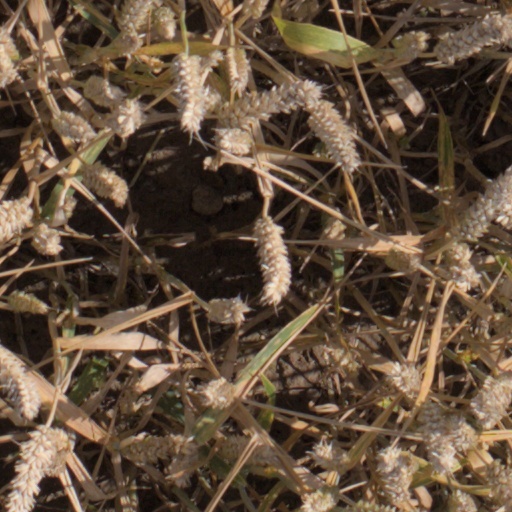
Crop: wheat